Alexander Sitkovetsky

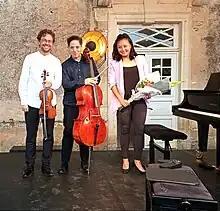
Sitkovetsky Trio in 2023, Alexander on the left

Alexander Sitkovetsky (born 1983) is a British violinist.